Anathapindika

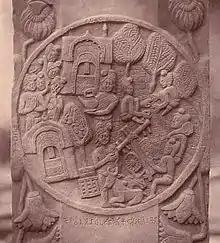
Anathapindika covers Jetavana with coins (Bharhut, Brahmi text: jetavana ananthapindiko deti kotisanthatena keta

Anathapindika, born Sudatta, was a wealthy merchant, banker, and philanthropist, believed to have been the wealthiest merchant in Savatthi in the time of Gautama Buddha. He is considered to have been the chief male patron of the Buddha. Anathapindika founded the Jetavana Monastery in Savatthi, considered one of the two most important temples in the time of the historic Buddha, the other being Migāramātupāsāda.